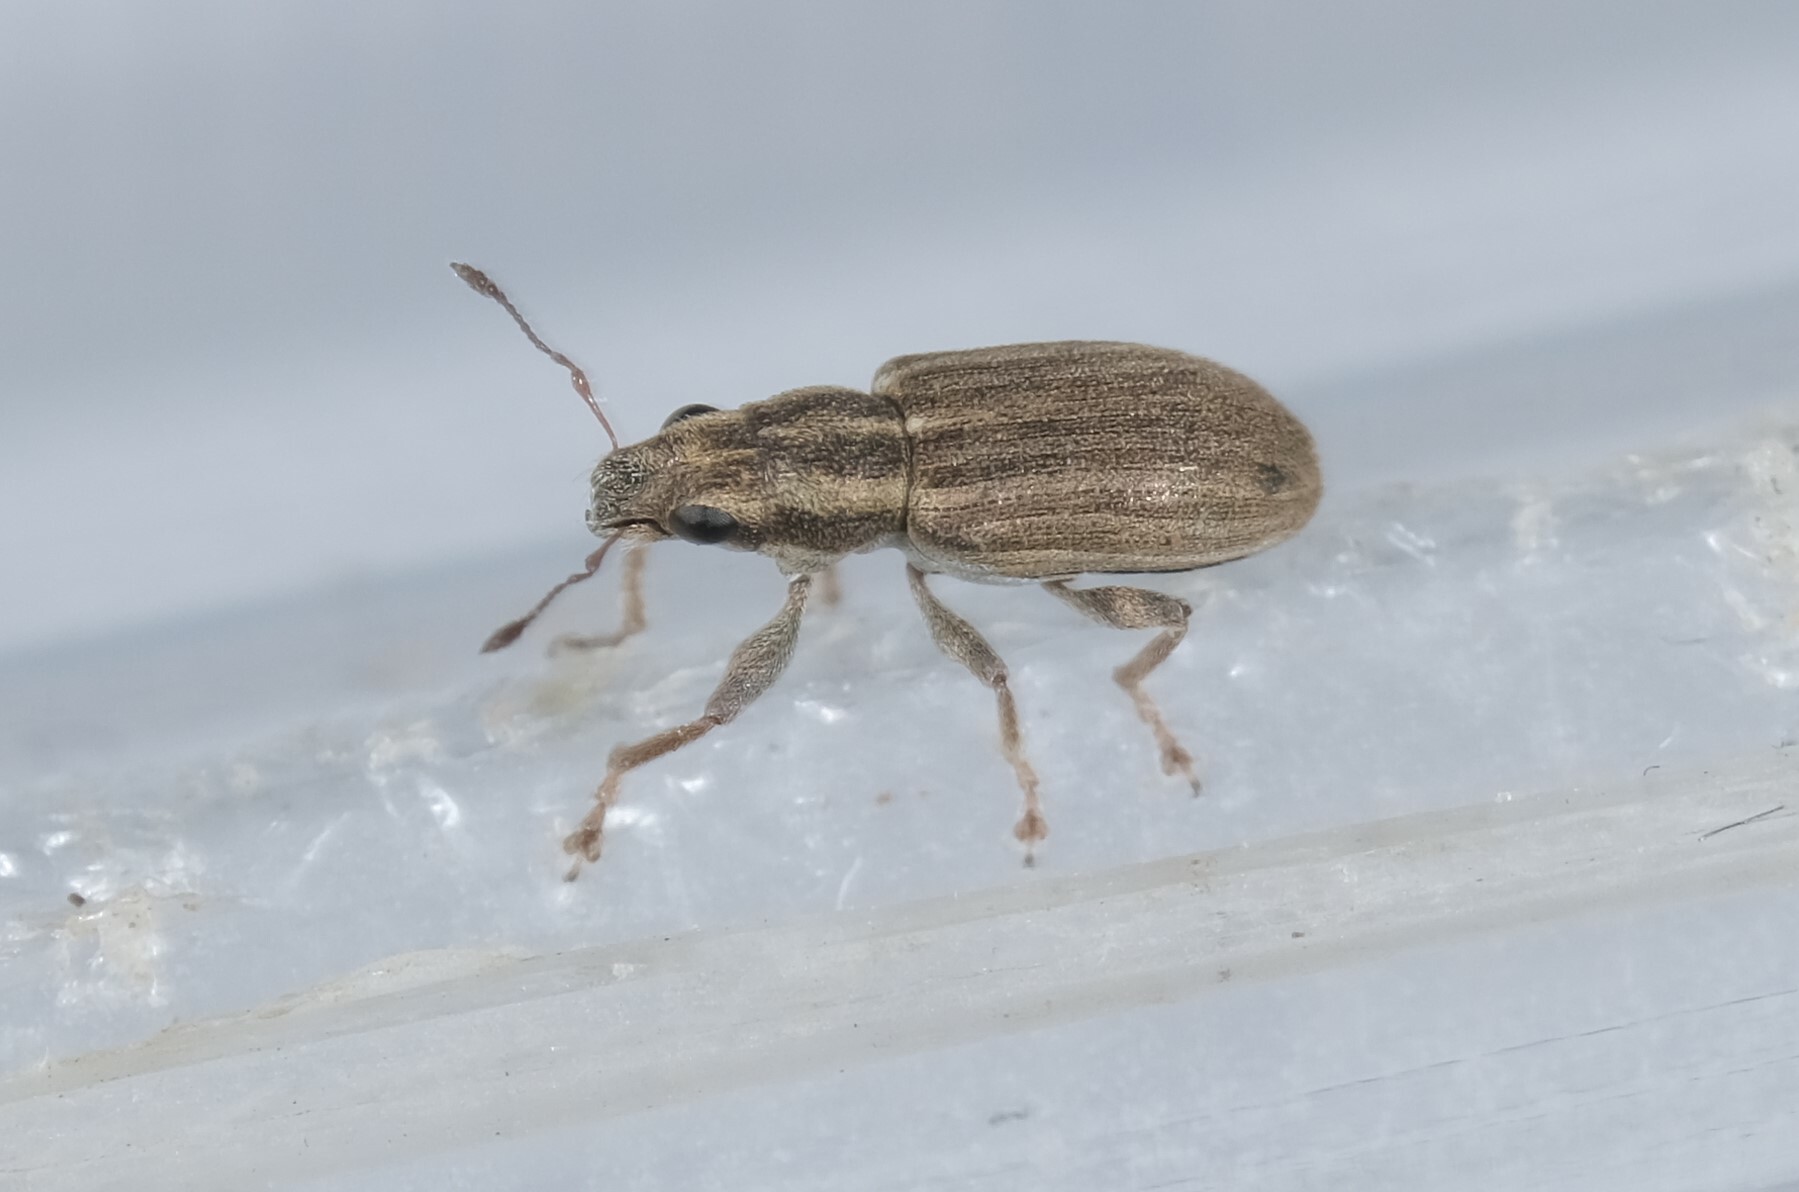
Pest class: pea_leaf_weevil